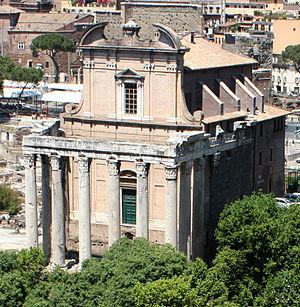
L'église Saint-Laurent-à-Miranda est une église romaine édifiée dans l'ancien temple d'Antonin et Faustine situé sur le Forum Romain, dans le rione de Campitelli. Elle est dédiée au martyr romain Laurent de Rome.